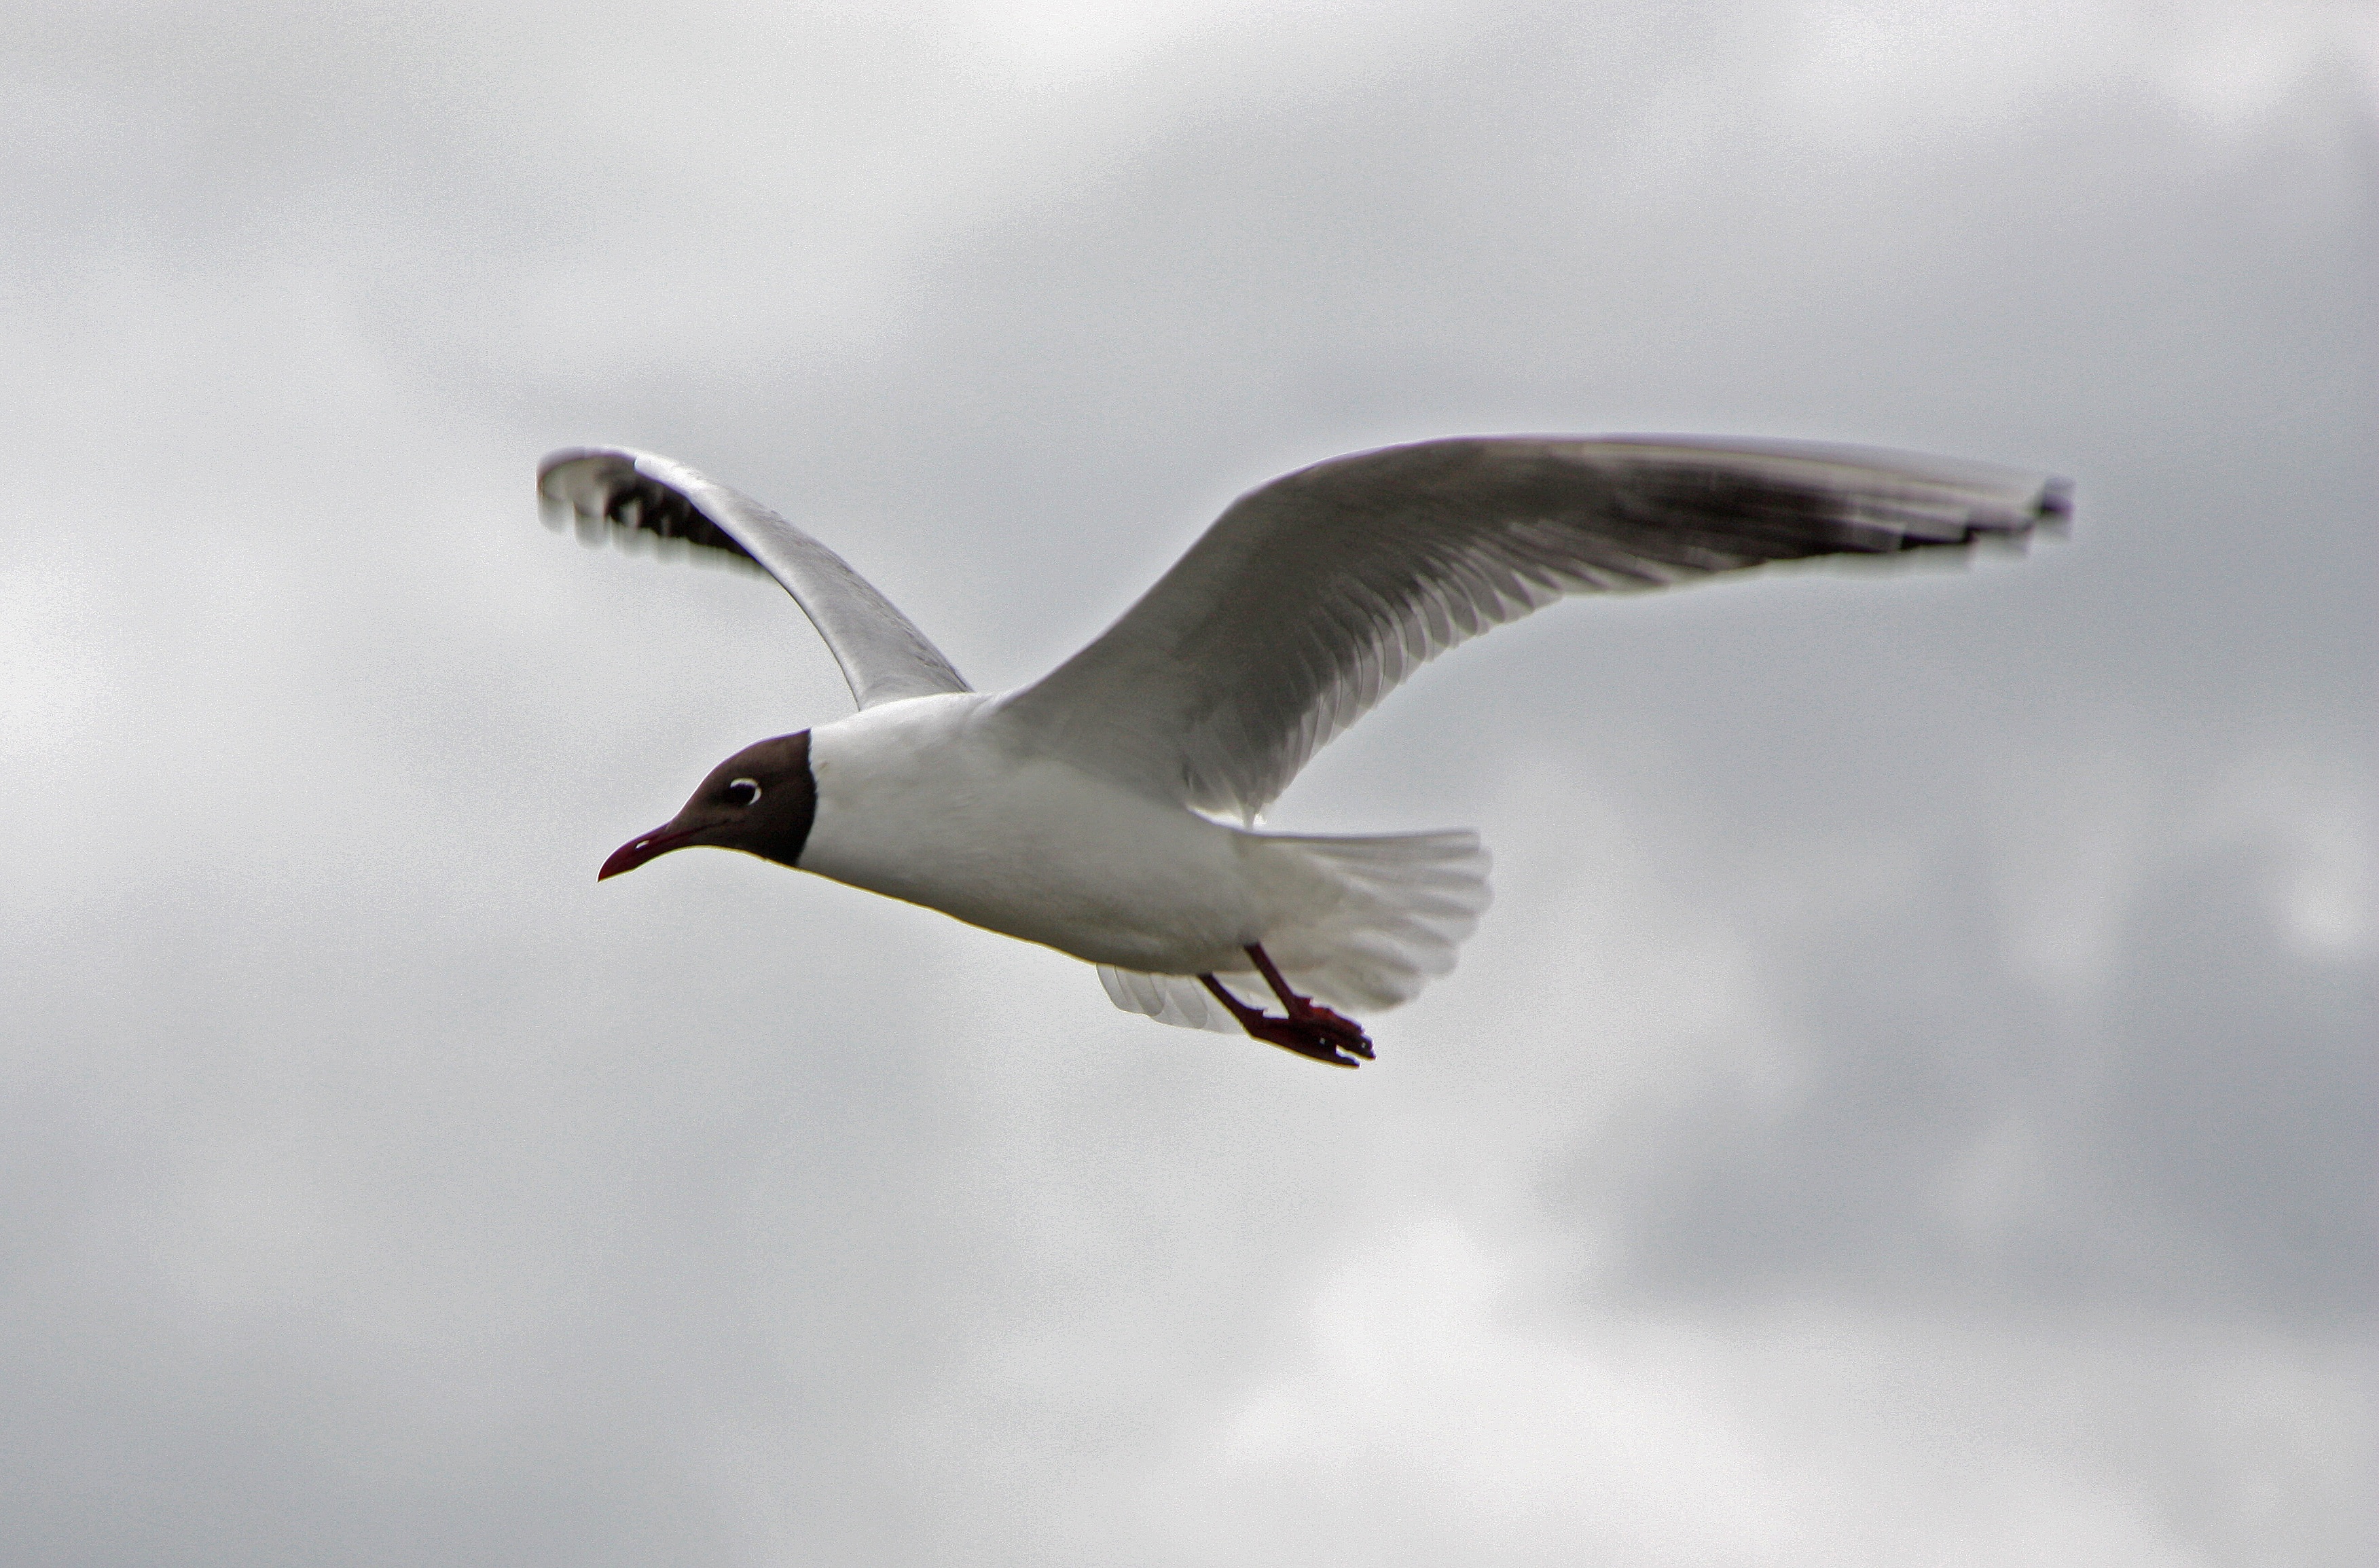
bird, gull, vertebrate, beak, european herring gull, seabird, charadriiformes, flight, albatross, wing